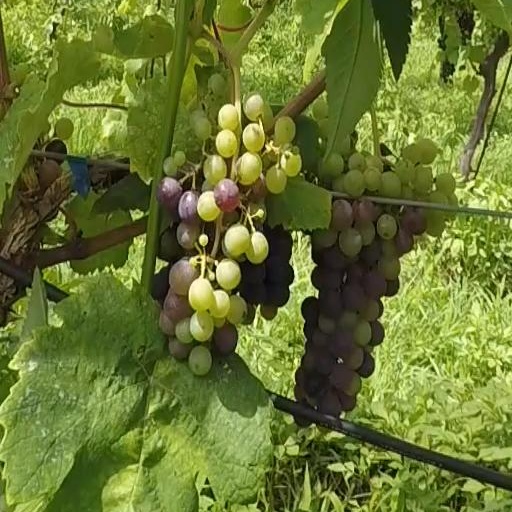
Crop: grape